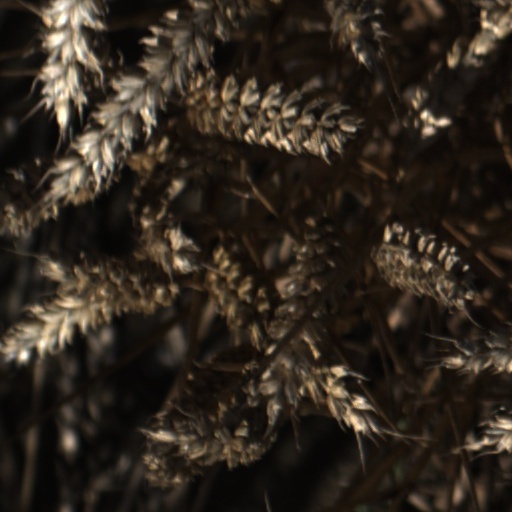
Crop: wheat